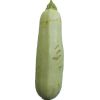
Label: Zucchini 1